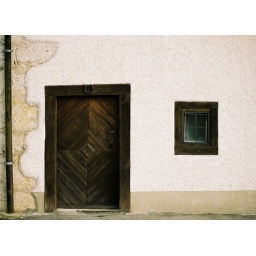
I found this lovely door window combination in the town where I grew up.